Overture (Bruckner)

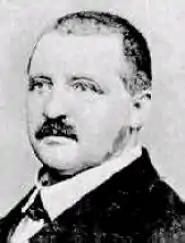
The composer,

Anton Bruckner composed the Overture in G minor, WAB 98 in 1862–63, during his tuition by Otto Kitzler.